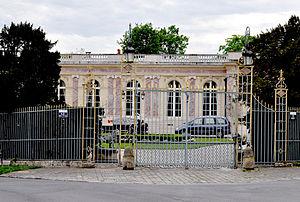
Palais Rose au Vésinet dans le département des Yvelines en France. La maison construite pour l'armateur Schweitzer vers 1899 est une postiche du Grand Trianon. This building is inscrit au titre des Monuments Historiques. It is indexed in the Base Mérimée, a database of architectural heritage maintained by the French Ministry of Culture,
Le palais Rose est édifice construit en 1899, à l'initiative de l'armateur Arthur Schweitzer. Il est situé au 14, allée des Fêtes à l'angle du 12, rue Diderot au Vésinet dans le département français des Yvelines.
Un certain nombre d'œuvres cinématographiques et télévisuelles ont été tournés dans le département des Yvelines.